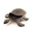
Label: turtle